Cephalopod size

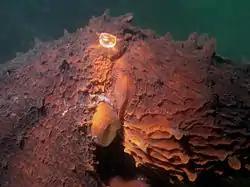
The maximum weight of the giant Pacific octopus ("Enteroctopus dofleini") has been much debated, with numerous reports of specimens exceeding

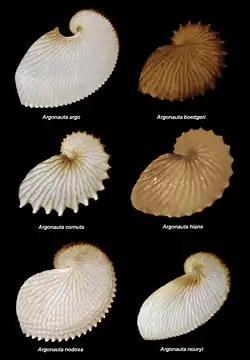
Eggcases of six extant "Argonauta" species (not to scale)

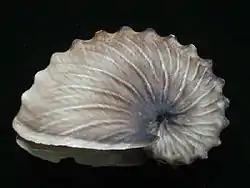
A giant specimen of "Argonauta hians" from Taiwan, which—at roughly in diameter—approximates the length of the official world record size shell.

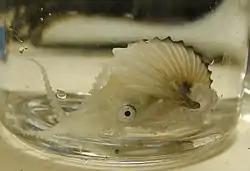
Young "A. argo" female with eggcase

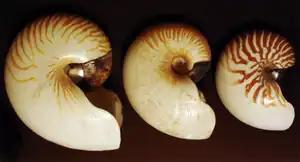
Nautilus shells: "N. macromphalus" (left), "A. scrobiculatus" (centre), and "N. pompilius"

The heaviest known cephalopod, and the largest living invertebrate, is the colossal squid. The largest recorded specimen of this species, caught in the Ross Sea in 2007, weighed . However, its beak is not the largest known from this species; even bigger colossal squid beaks have been recovered from the stomachs of sperm whales, indicating that this species can grow larger still.